Hema Malini

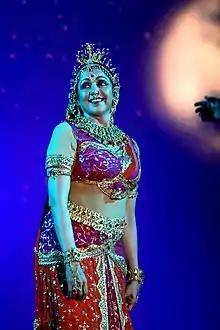
Malini performing at a concert in 2011

Malini is a trained Bharatanatyam dancer. Her daughters Esha Deol and Ahana Deol are trained Odissi dancers. They performed with Malini in a production called "Parampara" for charitable events. She also performed with her daughters at the Khajuraho Dance Festival.